Spock's Beard

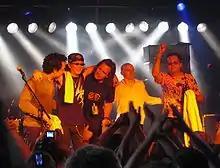
The 2002–2011 lineup of Spock's Beard in 2006

Immediately following the release of "Snow", Neal Morse announced that he was leaving Spock's Beard. Having recently converted to Christianity, Morse wanted to explore that aspect of his life more through his music but did not want to impose his beliefs upon the band. Nick D'Virgilio took over as the band's lead singer. D'Virgilio would continue to play drums on studio albums, while Jimmy Keegan was hired to fill in for him as drummer during live performances.